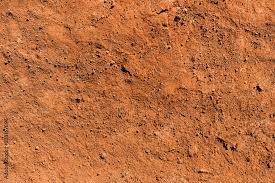
Soil type: Red soil